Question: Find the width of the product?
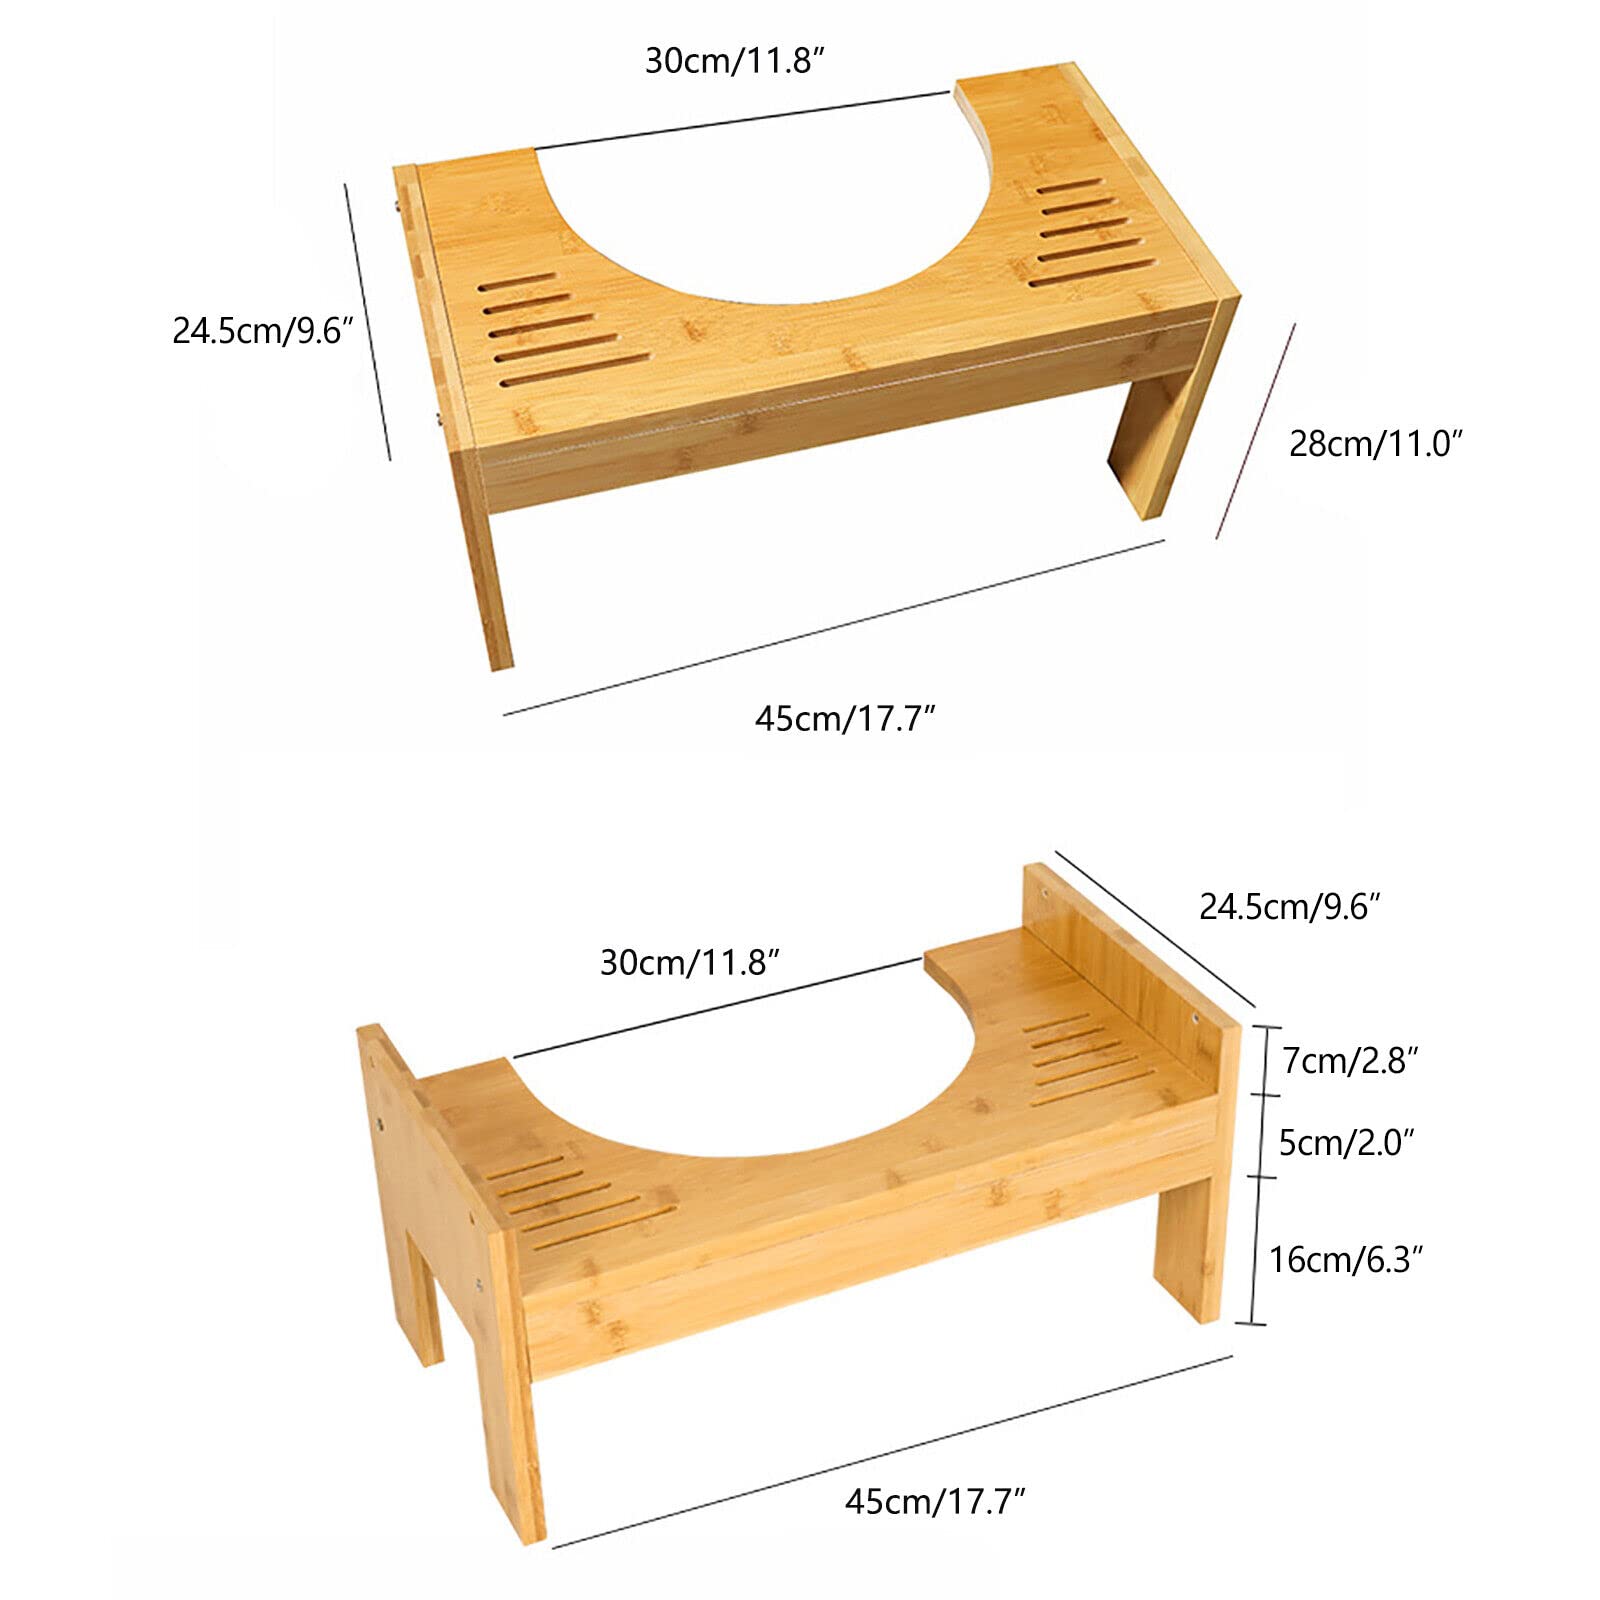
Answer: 45.0 centimetre